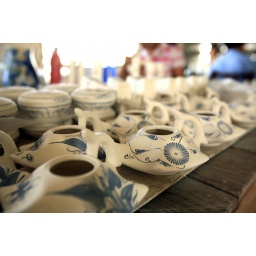
This picture was taken at a pottery factory near Hanoi. These tea pot is ready for the oven